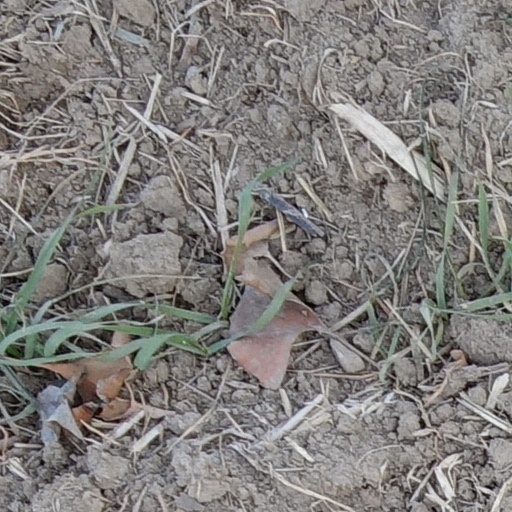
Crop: wheat